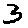
Label: 3